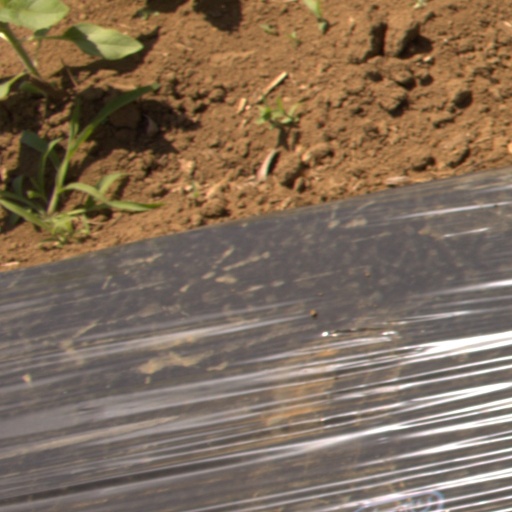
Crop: Jerusalem artichoke